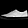
Label: Sneaker